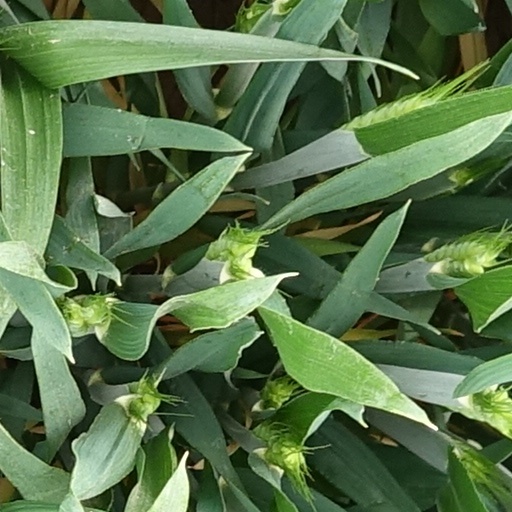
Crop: wheat